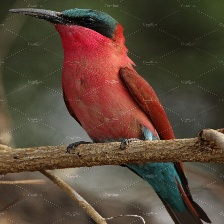
Species: CARMINE BEE-EATER
Scientific name: MEROPS NUBICOIDES
ImageNet parent category: bee_eater